Mongkut

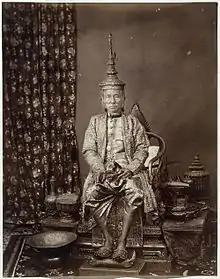
King Mongkut wearing the royal regalia

In 1824, Mongkut became a Buddhist monk (ordination name "Vajirayan"; Pali "Vajirañāṇo"), following a Siamese tradition that men aged 20 should become monks for a time. The same year, his father died. By tradition, Mongkut should have been crowned the next king, but the nobility instead chose the older, more influential and experienced Prince Chetsadabodin (Nangklao), son of a royal concubine rather than a queen. Perceiving the throne was irredeemable and to avoid political intrigues, Mongkut retained his monastic status.